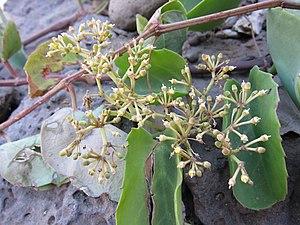
Cissus rotundifolia Vahl, Monts Goda, Djibouti
La flore de Djibouti est composée de 783 espèces indigènes.